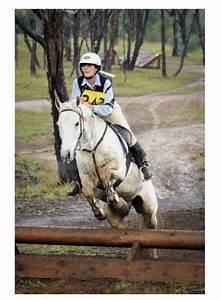
horse